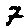
Label: 7